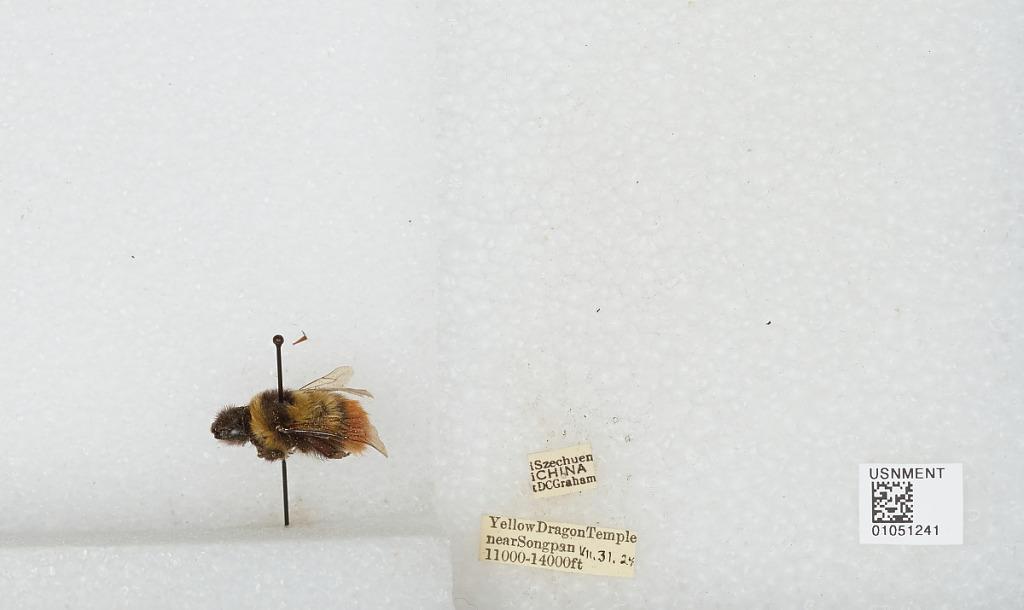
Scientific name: Bombus sp.
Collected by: D. Graham
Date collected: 1924-7-31
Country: China
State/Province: Sichuan
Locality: Yellow Dragon Temple near Songpan